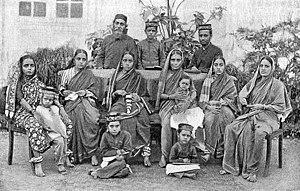
L'histoire des Juifs en Inde recouvre celle de trois communautés juives historiques totalisant six mille membres, chacune dans une aire géographique très déterminée : la communauté de Cochin dans le Sud du sous-continent, les Bene Israël dans les environs de Bombay et la communauté Baghdadi aux alentours de Calcutta et de Bombay. La communauté de Cochin est elle-même divisée en deux groupes : les « Juifs noirs », plus anciens, et les « Juifs blancs », d'origine plus récente.
Les Bene Israël sont l'un des trois groupes de Juifs ayant vécu en Inde jusqu'à la seconde moitié du XXᵉ siècle. Les Bene Israël formaient le plus grand secteur de la population juive du sous-continent indien, et constituent le noyau de ceux qu'on appelle parfois les Juifs de Bombay.